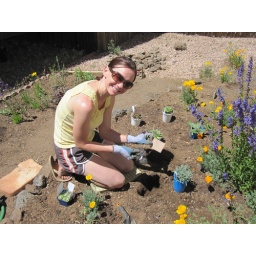
Becky burying Imara's fur and sign under a lavender plant in &amp;quot;Imara's Garden&amp;quot;